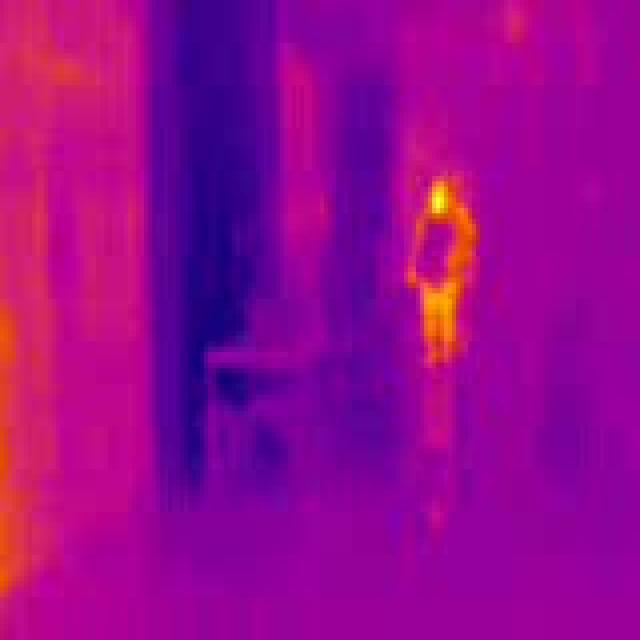
Detected objects:
label: person